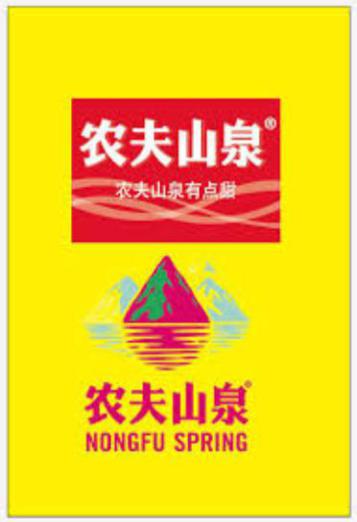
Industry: Necessities